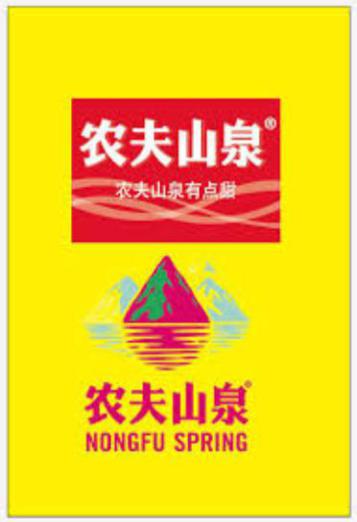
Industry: Necessities